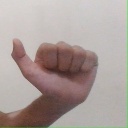
अक्षर: त